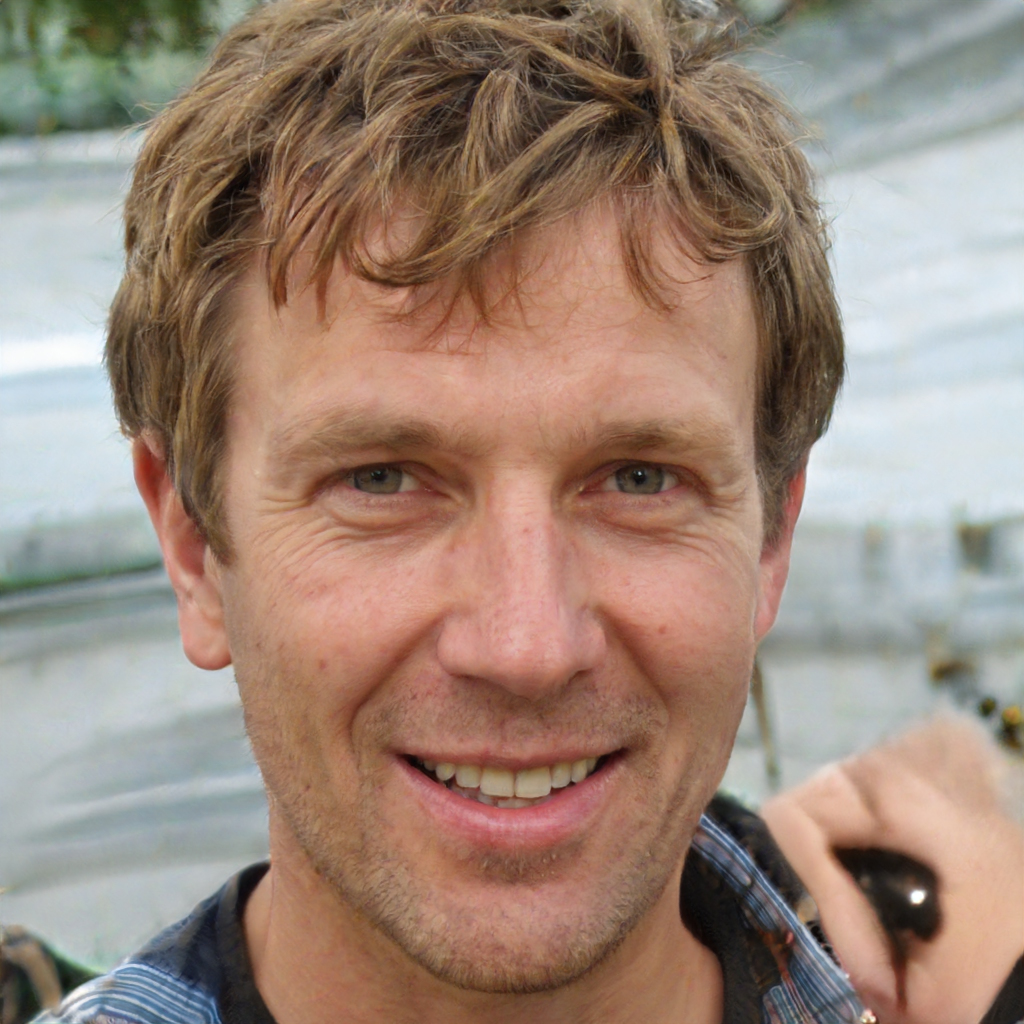
Label: Colored